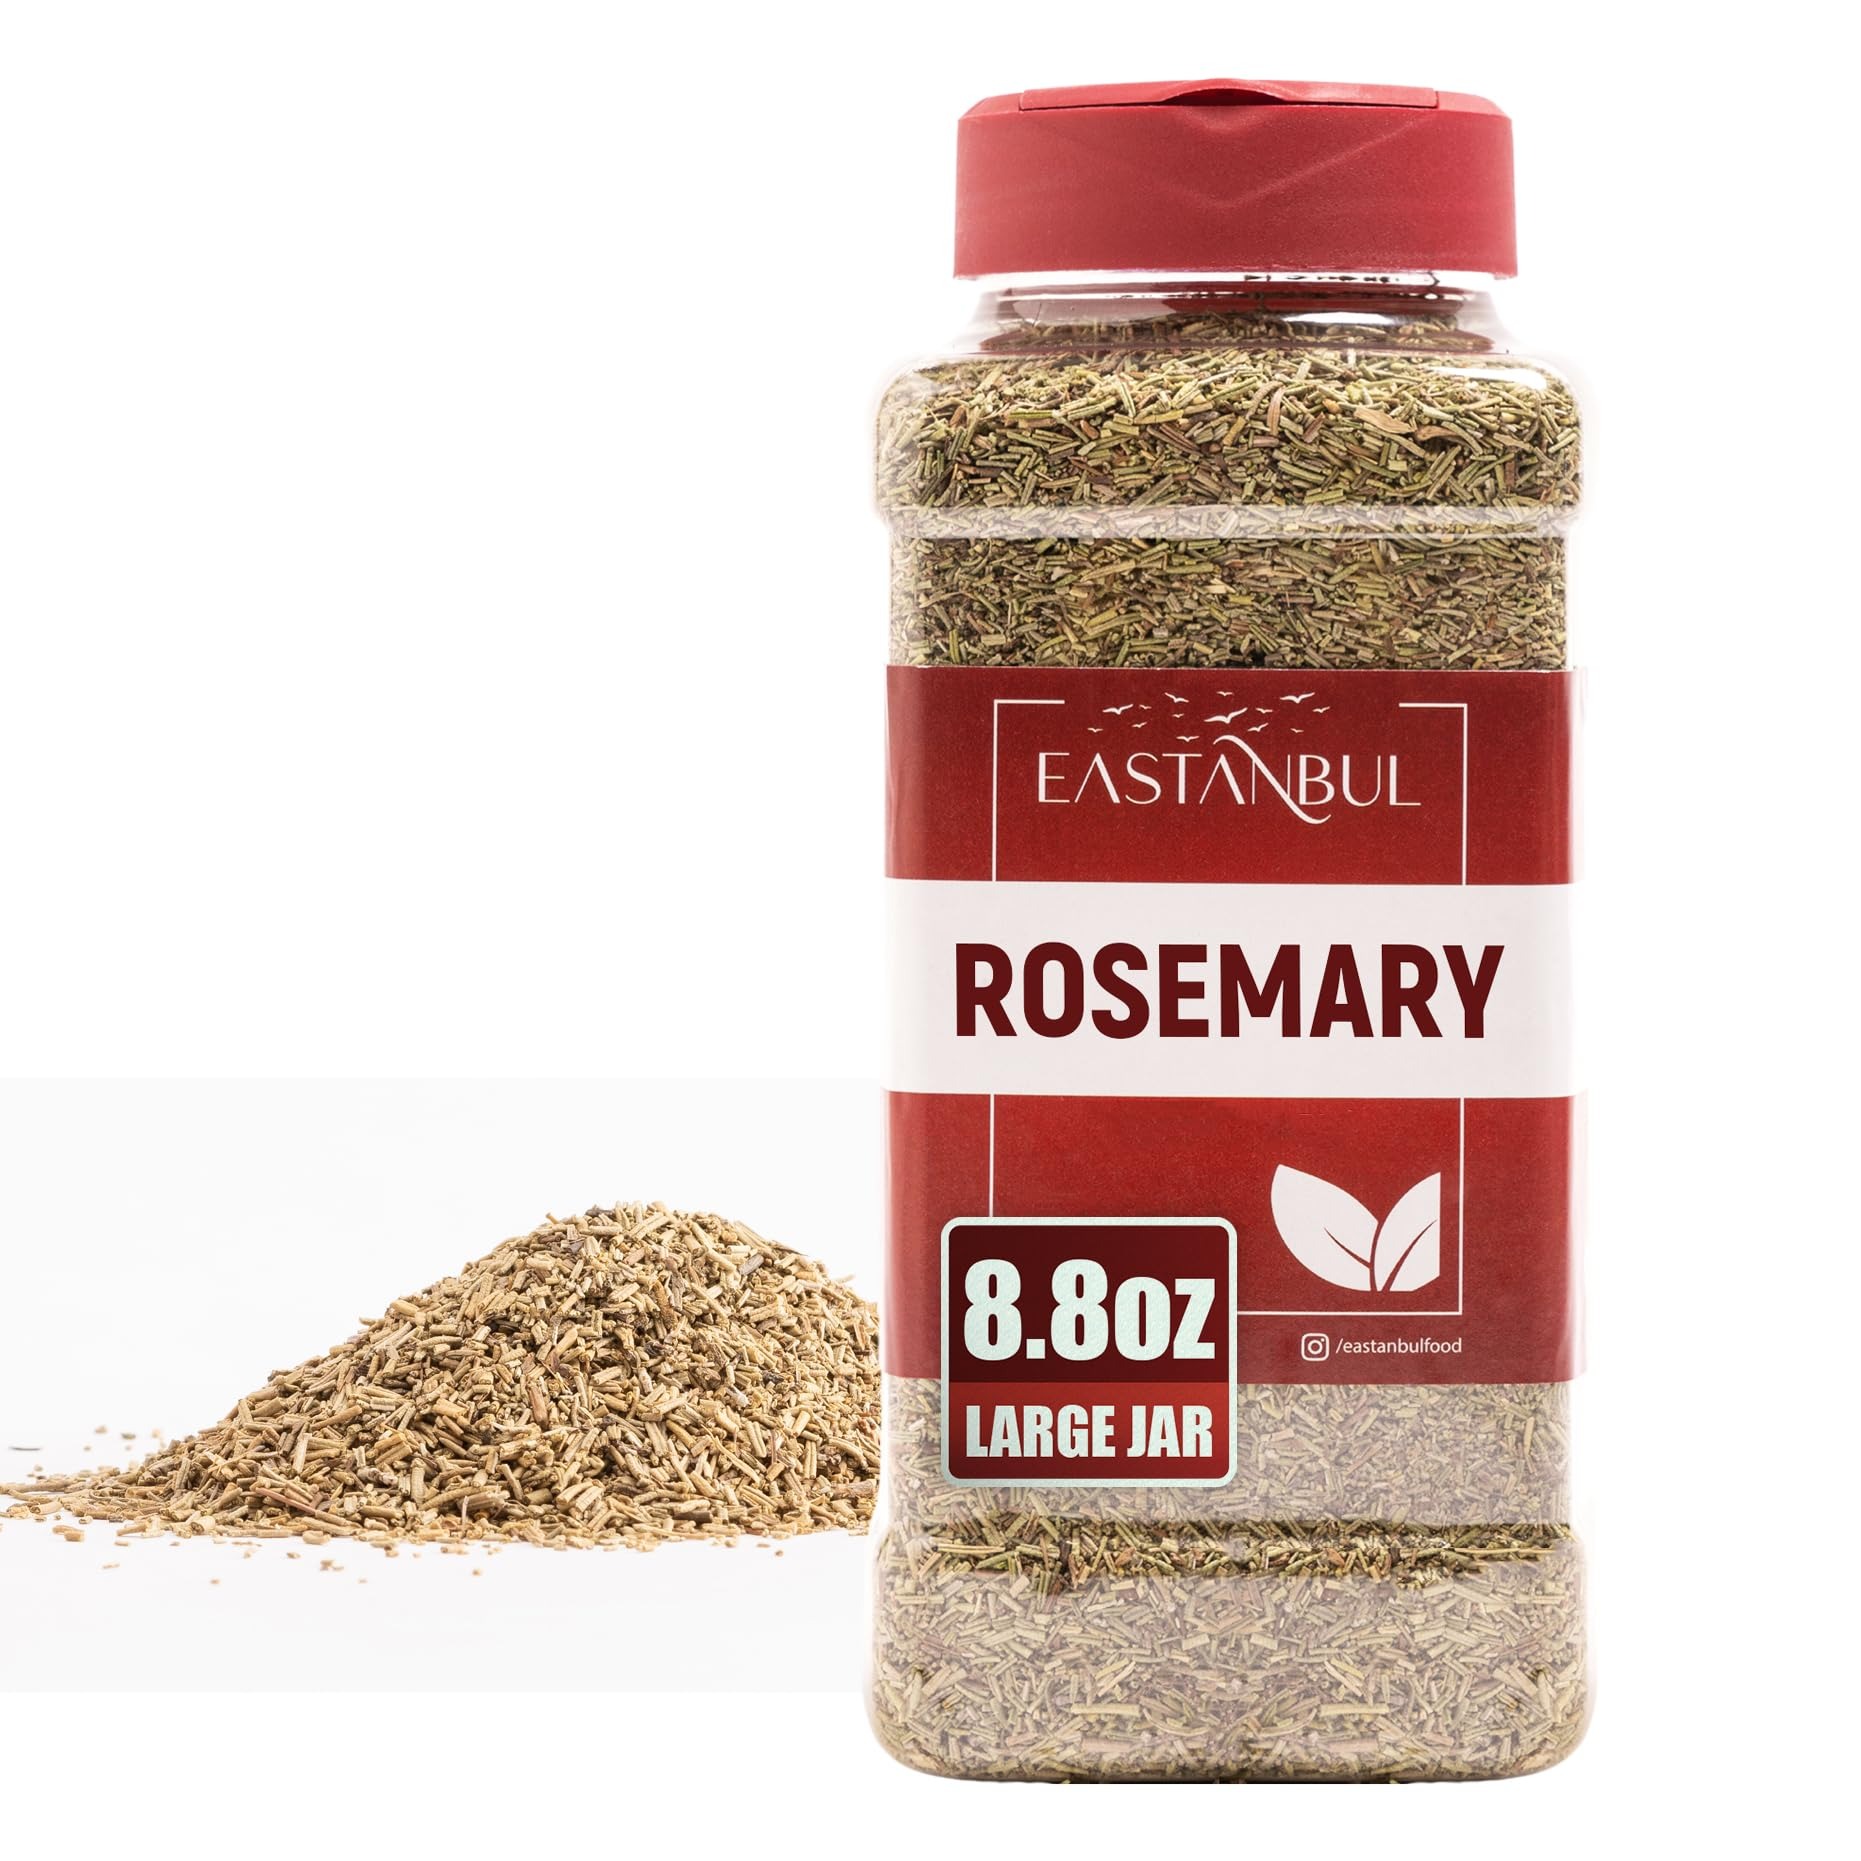
Item Name: Eastanbul Rosemary Leaves, 8.8oz, Rosemary Seasoning, Dried Rosemary, Rosemary Spice for Savory & Sweet Recipes, Rosemary Herbs Dried, Ideal for Rosemary Tea, Rose Mary
Bullet Point 1: DRIED ROSEMARY LEAVES: Spices are literally divine💫 gifts, and Eastanbul is thrilled to meet its customers with another meticulously selected exotic herb 🌿 gathered from bountiful lands of ancient silk and spice route: Dried Rosemary Leaves with its distinct, slightly bitter woody, piney, citrusy and pungent flavor
Bullet Point 2: PERFECT ROSEMARY SEASONING: Rosemary spice is widely used in appetizing Mediterranean Culinary, and many savory🧂 and even sweet recipes in Turkish, Greek, Spanish, or Italian Cuisines utilize dried rosemary sprigs in soups, stews, meat recipes with beef, pork, lamb, poultry, or fish and vegetables including potato dishes🍲 due to its intense and vibrant flavor. Dry rub or use in marinade mixes. Pairs awesome with olive oil, lemon, garlic, and its cousins, such as thyme and oregano
Bullet Point 3: 100% NATURAL & CLEAN: You don't need a journey to Spice Bazaar in Istanbul 🌉to reach authentic Turkish Spices. Eastanbul will be bringing it to your doorstep. Our rosmery leaves are vegan 🌱 and free from harmful chemicals and additives💚. You don't pay for stems and twigs. Add rosemary leaf to your culinary repertoire and, of course, to your spice cabinet with ease of mind. No dust, no gluten, no lactose, no fat
Bullet Point 4: SPICE PAIRINGS🤝: Dried rose mary leaves harmonize splendidly with garlic 🧄, offering a robust base for many recipes. Thyme brings a subtle earthiness 🌱, while lemon zest 🍋 adds a bright touch,
Bullet Point 5: FOR FUN-FACT FUNS☝️: 🌿 Rosemary's scientific name shifted in 2017 from Rosemarinus officinalis to Salvia rosmarinus, spotlighting its sage family ties.
Bullet Point 6: SPICE MATTERS! Our brand embraces responsible manufacturing♻️, material transparency, and workplace diversity🙌 and is committed to the utmost customer satisfaction standards. Eastanbul %100 stands behind its authentic spices and offers a 30-day money-back guarantee🛡️
Product Description: <ul> <li><strong>Also Known As:</strong> Rosemary Herb, Rosemary Spice</li> <li><strong>Origin:</strong> Derived from the fragrant leaves of the <em>Rosmarinus officinalis</em>, native to the Mediterranean region.</li> <li><strong>Ingredients:</strong> 100% dried rosemary leaves</li> <li><strong>Taste and Aroma:</strong> A distinctive, woodsy aroma with a peppery flavor and hints of lemon.</li> <li><strong>Uses:</strong> Rosemary seasoning enhances meats, poultry, fish, breads, and vegetables. Ideal for marinades, dressings, and tea.</li> <li><strong>Substitutes:</strong> Thyme, sage, or marjoram can be used as substitutes, offering a similar aromatic profile.</li> <li><strong>Fun Fact:</strong> Rosemary was traditionally used to improve memory, symbolize remembrance, and was incorporated in wedding ceremonies.</li></ul>
Value: 8.8
Unit: Ounce

Price: 7.99